War of the Fourth Coalition

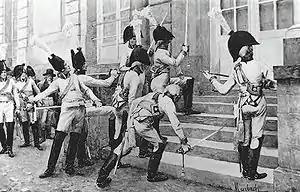
Officers of the élite Prussian Gardes du Corps, wishing to provoke war, ostentatiously sharpen their swords on the steps of the French embassy in Berlin in the autumn of 1806

Apart from some naval clashes and the peripheral Battle of Maida in southern Italy in July 1806 (though these actions are considered part of the tail end of the War of the Third Coalition), the main conflicts between Britain and France during the Fourth Coalition would involve no direct general military confrontation. Rather, there was an escalation in the ongoing economic warfare between the two powers. With Britain still retaining its dominance of the seas, Napoleon looked to break this dominance (after his defeat of Prussia) with his issuance of the Berlin Decree and the beginnings of his Continental System. Britain retaliated with its Orders in Council several months later.